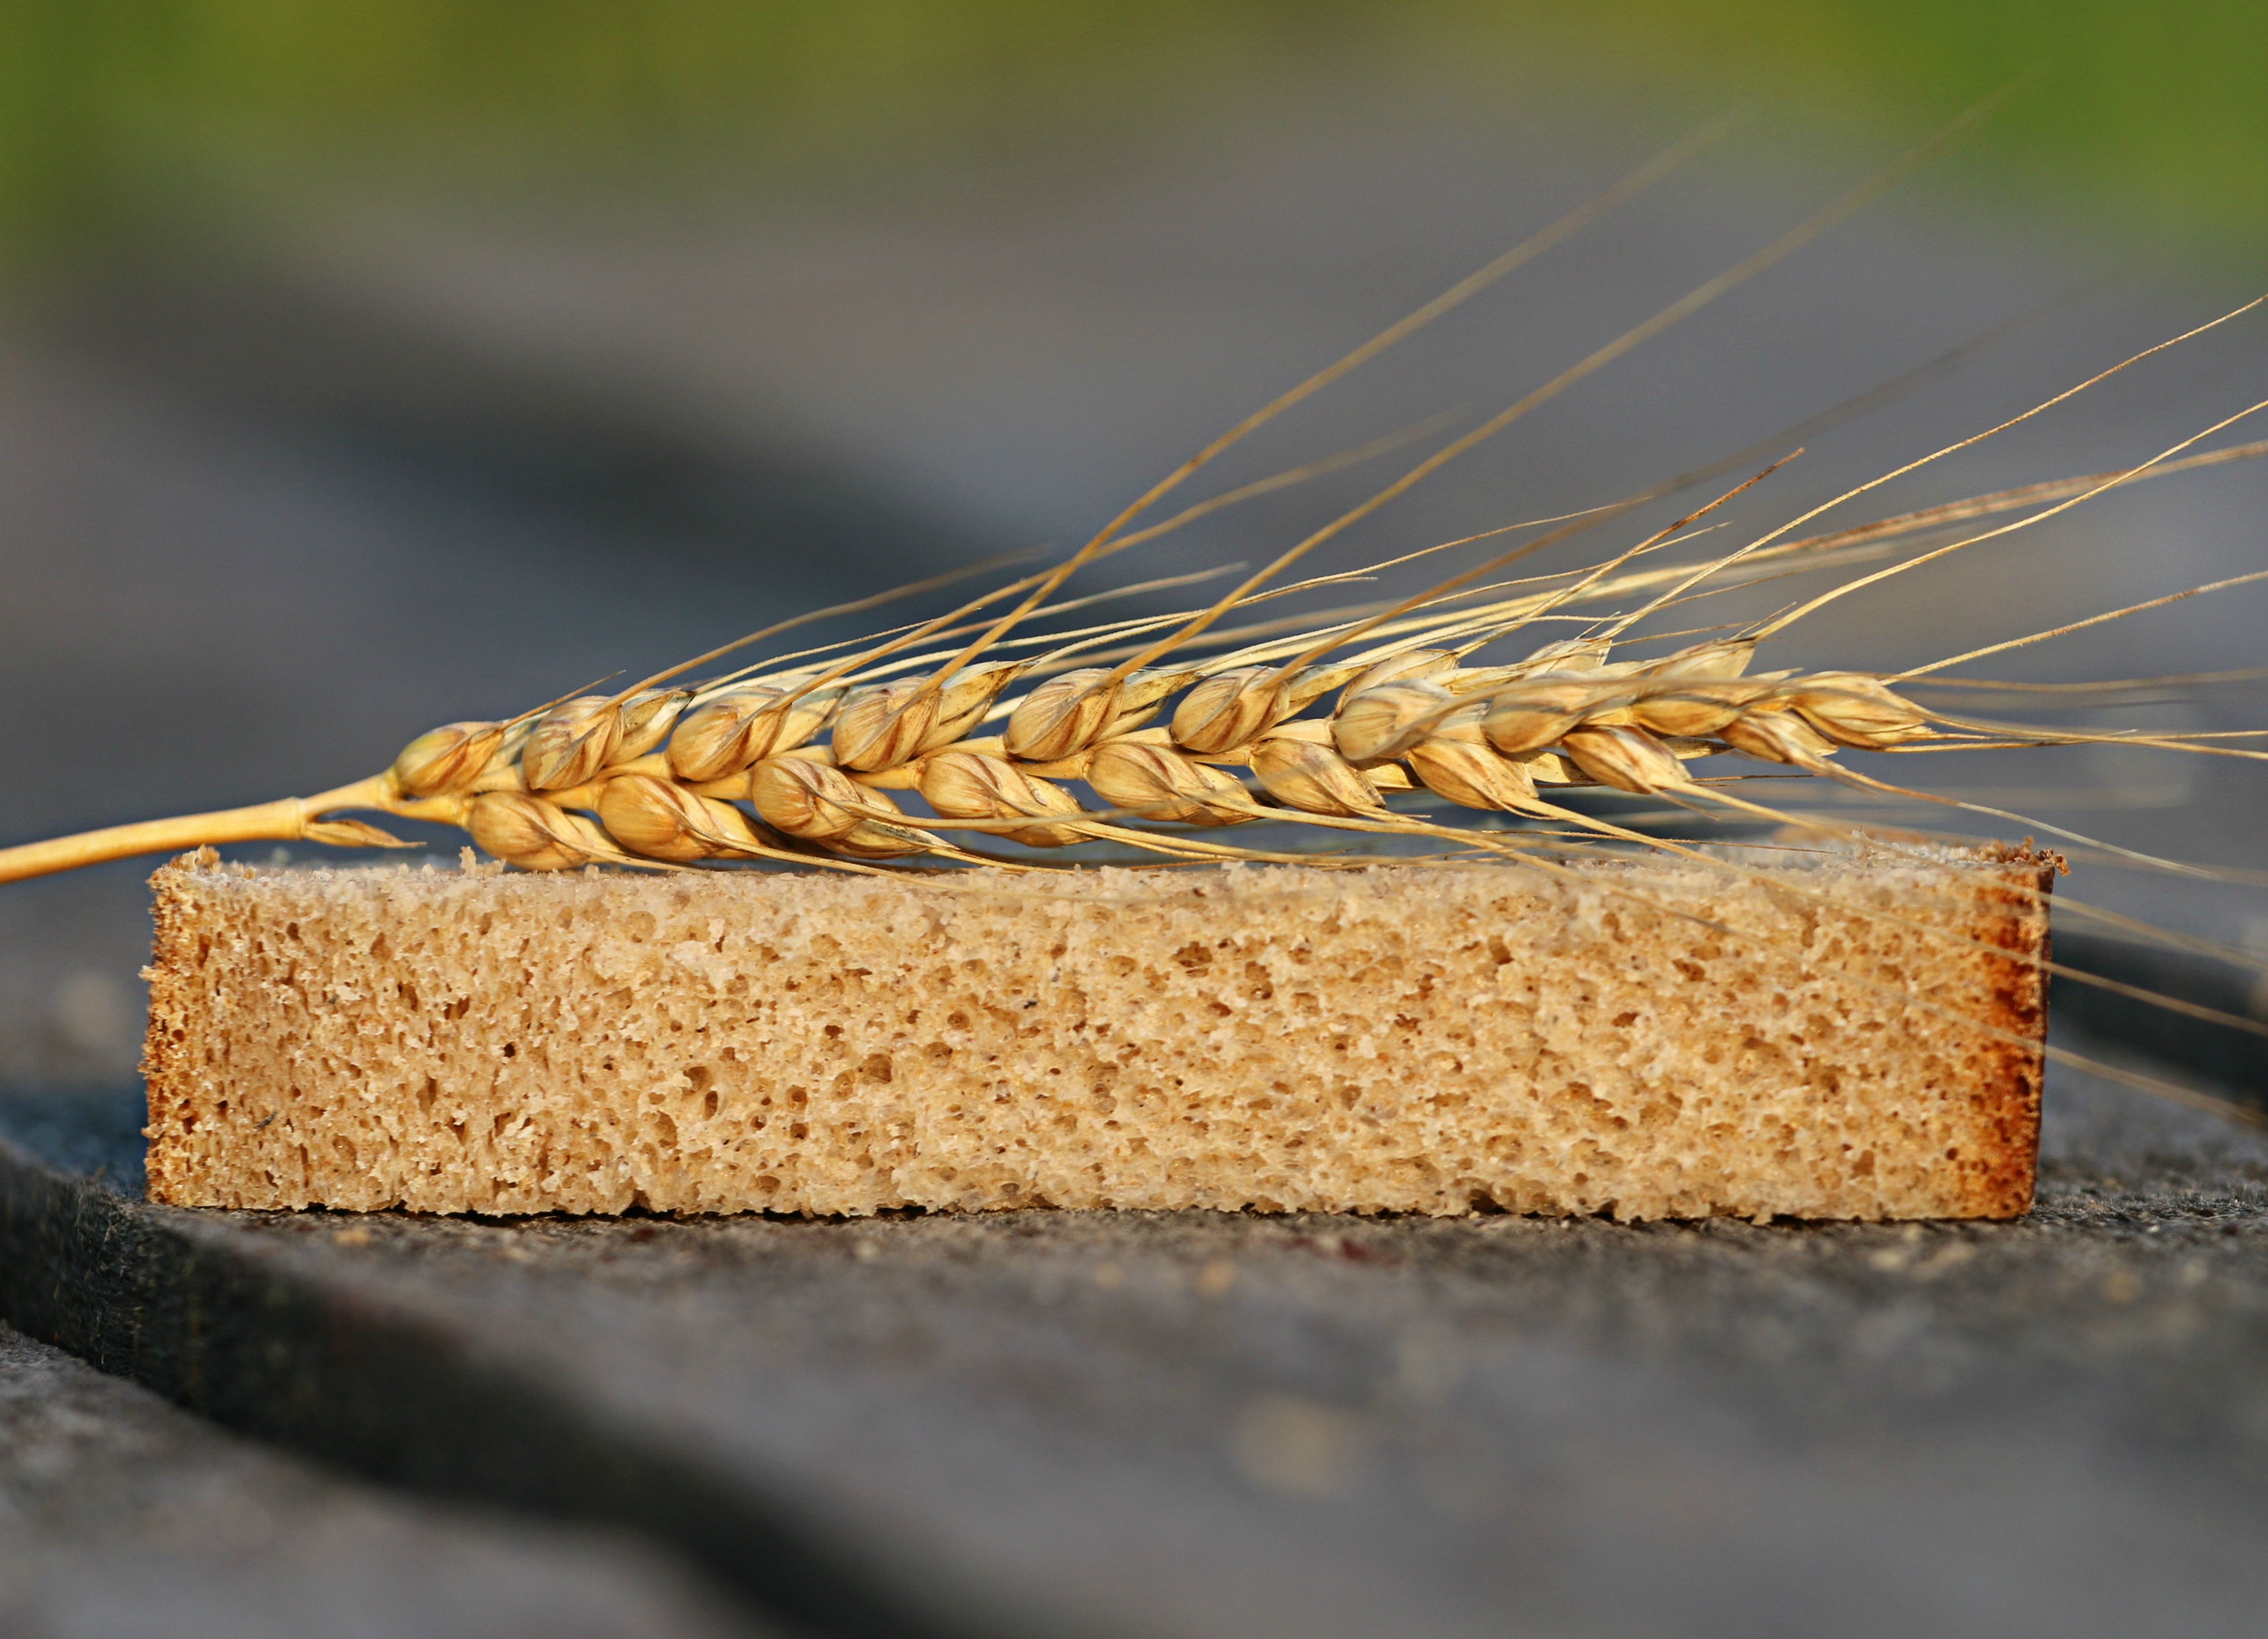
table, wheat, grain, home, village, dish, food, harvest, produce, crop, agriculture, bread, bakery, cereal, rye, spikes, fertility, a sandwich, commodity, grass family, food grain, whole grain